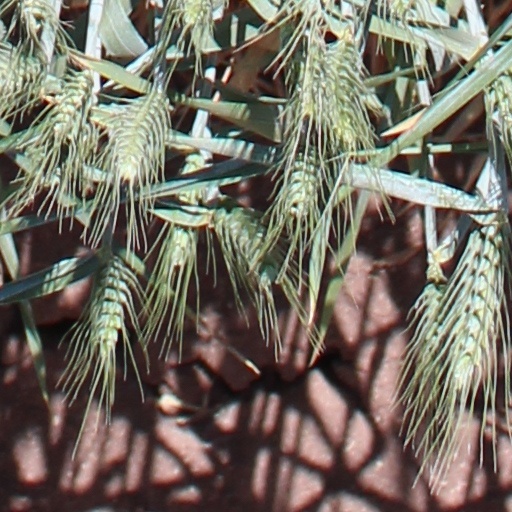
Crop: wheat